Studebaker Champ

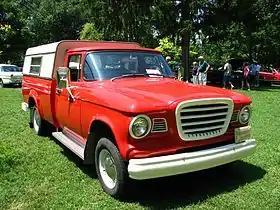
1962 Studebaker Champ Pickup

The Studebaker Champ is a light-duty pickup truck produced by the Studebaker Corporation from 1960-1964, the last such vehicles designed by the company before leaving the automobile manufacturing business in 1966.